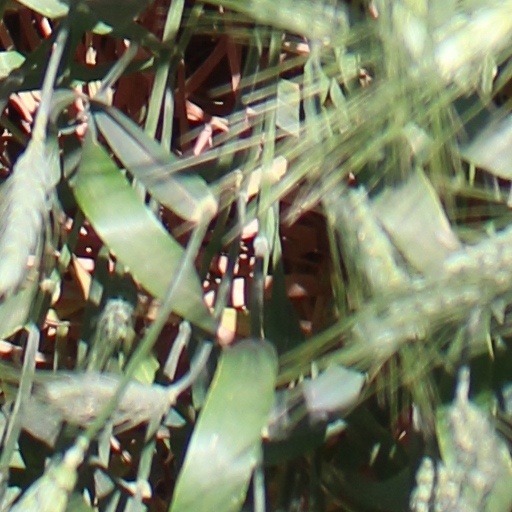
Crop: wheat